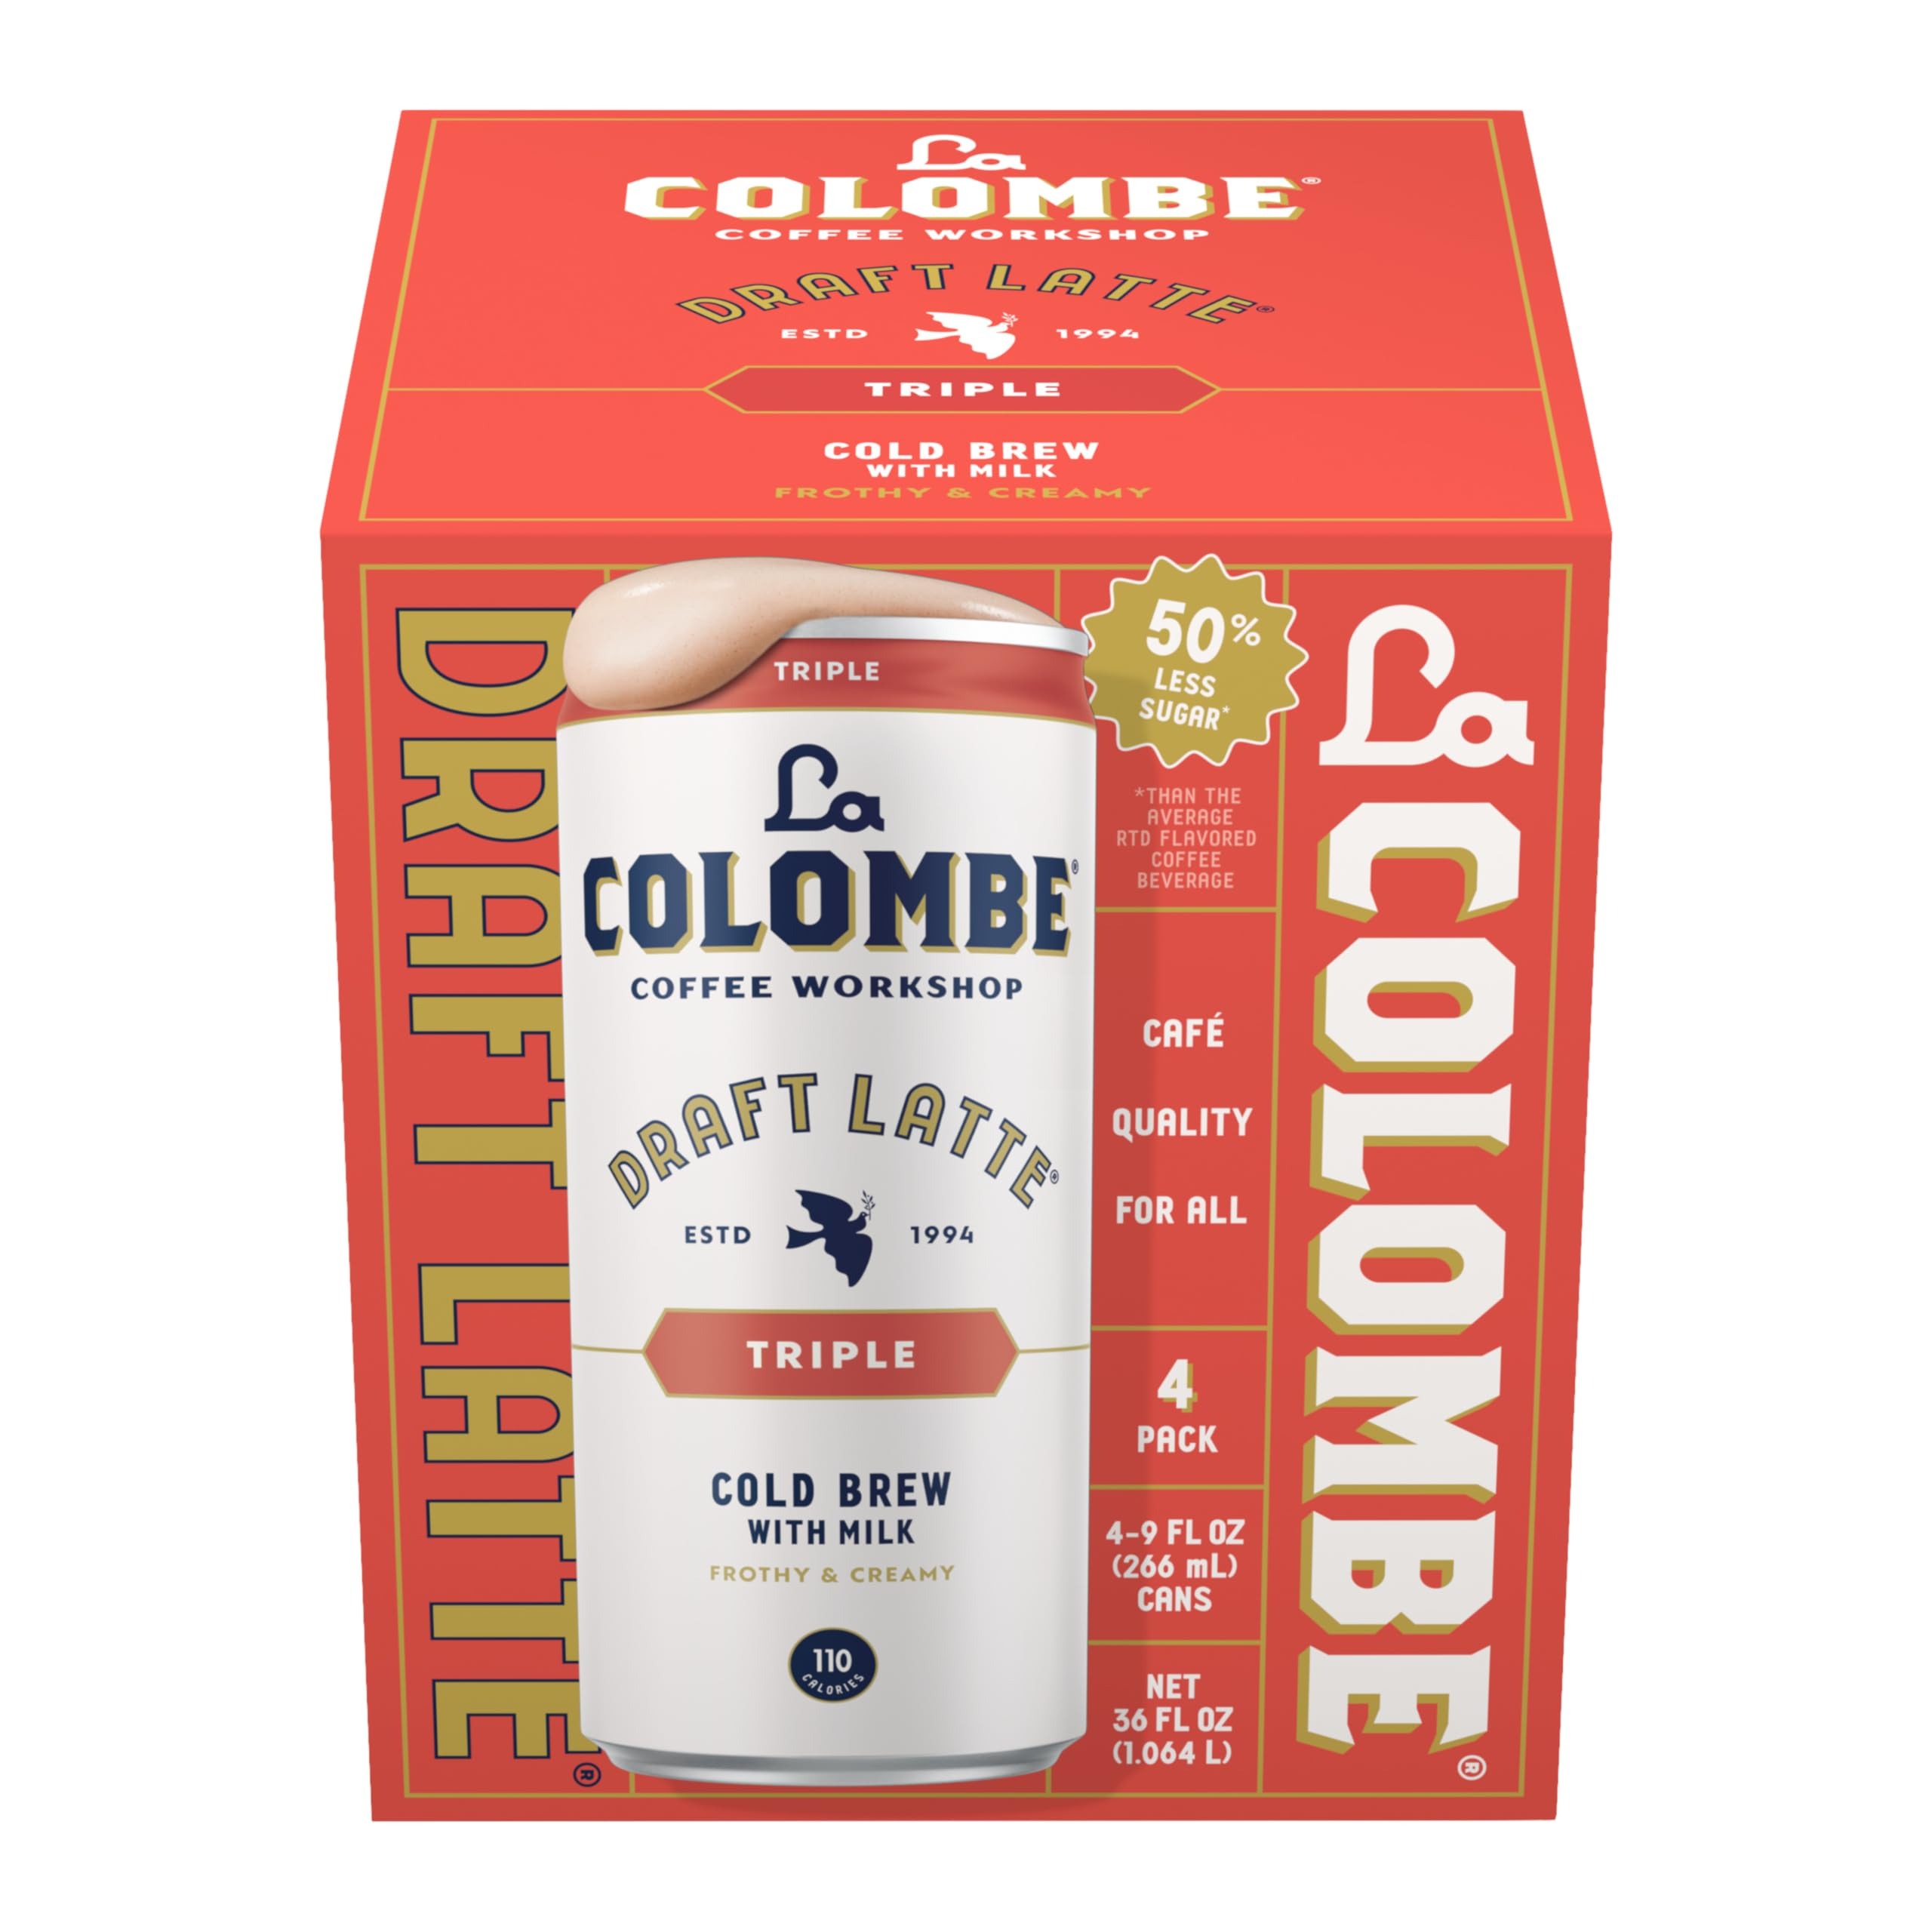
Item Name: La Colombe Triple Draft Latte - 9 Fl. Oz. 4 Pack - 100% Arabica, Single-Origin, Brazilian Cold Brew Coffee with Lactose-Free Foamy Milk, Premium Coffee On the Go, 175mg Natural Caffeine
Bullet Point 1: READY TO DRINK: Experience the full taste and texture of a true cold draft latte in 4 convenient, pre-made, chilled cans. Packaging may vary.
Bullet Point 2: REAL INGREDIENTS: Nutrient-rich, gluten-free, lactose-free milk used in every can Made with real vanilla and a touch of maple Only 100 calories inside each coffee drink
Bullet Point 3: THE NEXT GENERATION OF COFFEE: We use nitrous oxide to create a consistently silky, thick texture A specially designed sip-thru lid heightens the experience with every sip
Bullet Point 4: GET YOUR PROTEIN INTAKE: Stay caffeinated while enjoying 5 grams of protein in each can of coffee
Bullet Point 5: SAVE MONEY, GET MORE: Get the most bang for your buck with the equivalent of 1 5 cups of coffee in each cold-pressed espresso drink
Value: 36.0
Unit: Fl Oz

Price: 9.99